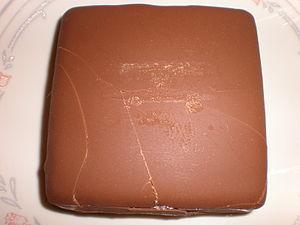
La crème glacée, aussi appelée glace, est un entremets congelé, voire surgelé, élaboré à partir de la crème, elle-même faite à partir de lait, de sucre, de fruits et d'arômes variés ; on y ajoute parfois des jaunes d'œufs.
Une barre Klondike est une barre de crème glacée composée d’un carré de glace à la vanille enrobée d’une fine couche de chocolat